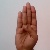
The image shows a hand gesture representing the letter 'B' in Indian Sign Language.